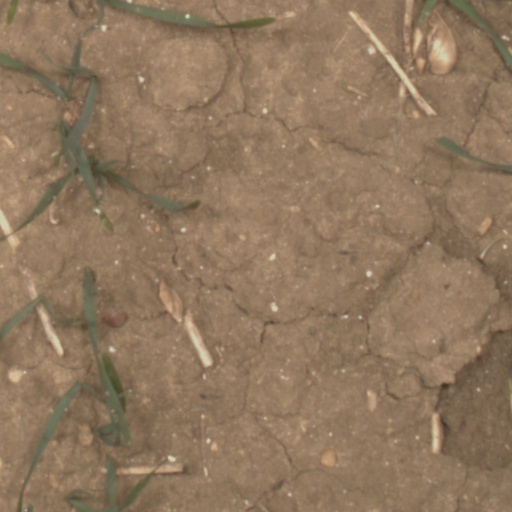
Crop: wheat